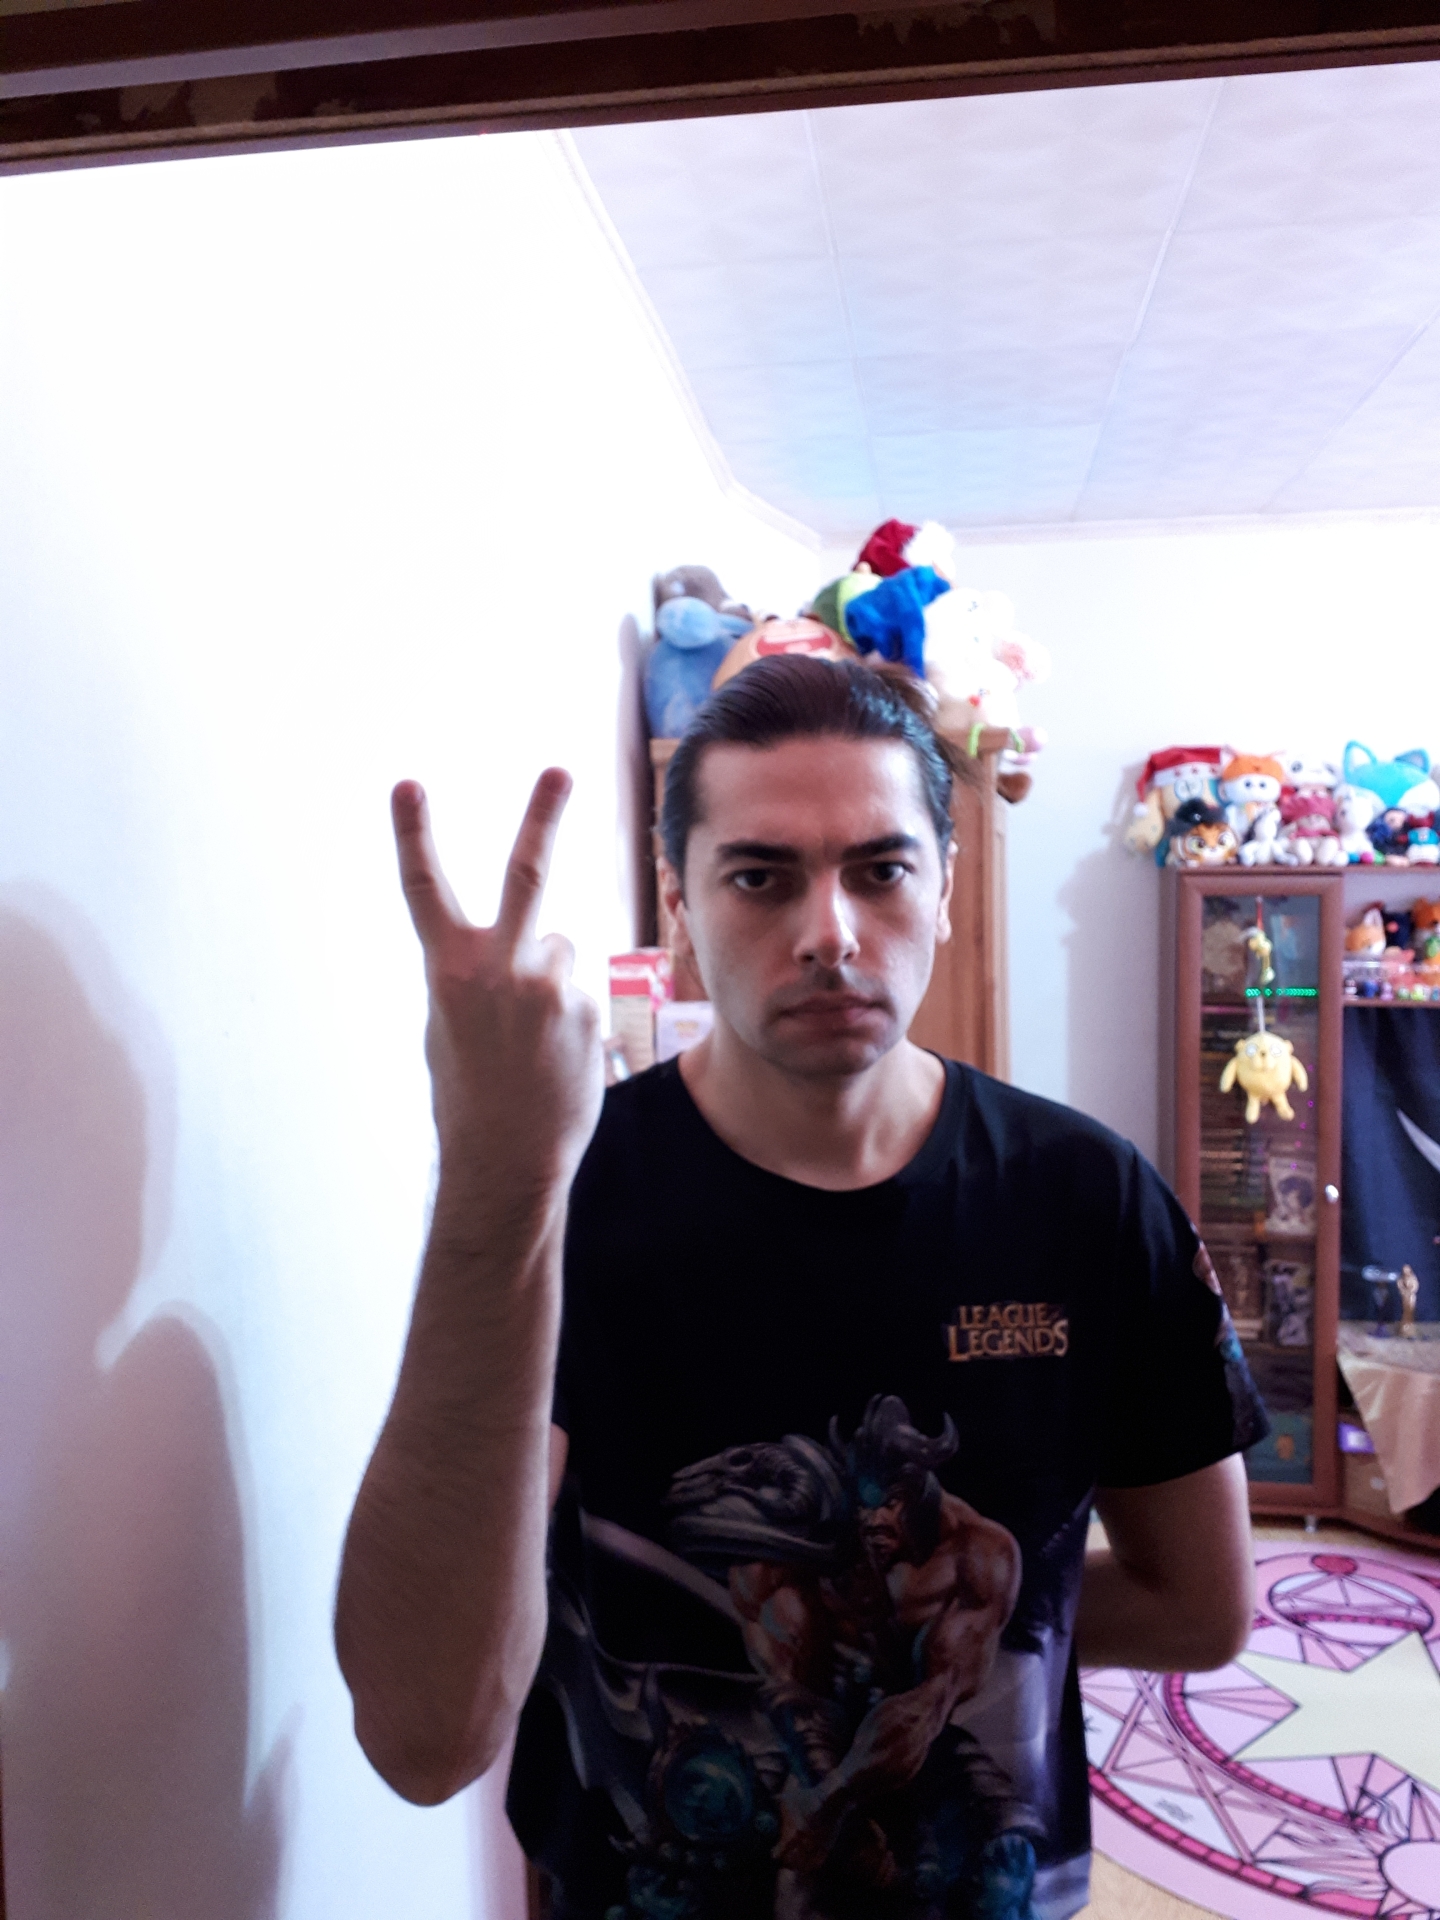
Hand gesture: peace_inverted